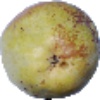
Label: Pear Williams 1